Paul Léautaud

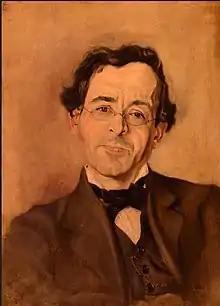
Léautaud in 1915 painted by Michele Catti

Paul Léautaud (18 January 1872 – 22 February 1956) was a French writer and theater critic for "Mercure de France", signing his often caustic reviews with the pseudonym Maurice Boissard.